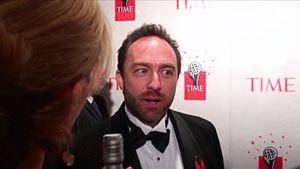
Jimmy Donal Wales, surnommé Jimbo Wales, est un homme d'affaires américain, né le 8 août 1966 à Huntsville en Alabama, aux États-Unis.